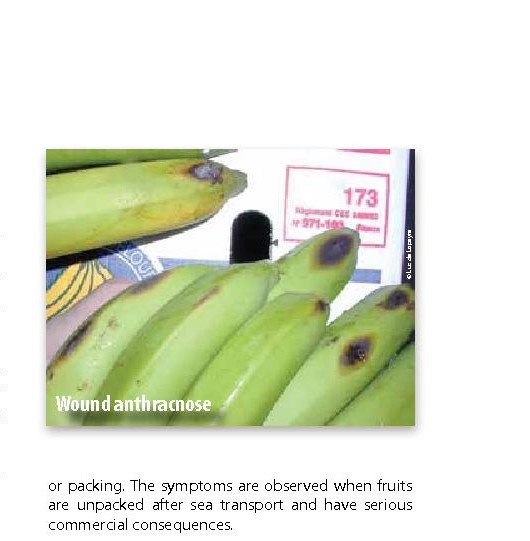
Plant: Banana
Disease: banana anthracnose